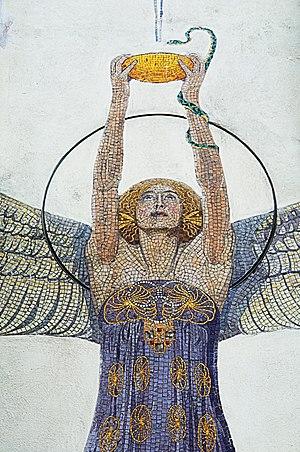
La pharmacie À l'Ange blanc est une pharmacie de style Art nouveau caractéristique de la Sécession viennoise édifiée par les architectes Oskar Laske et Viktor Fiala à Vienne en Autriche.